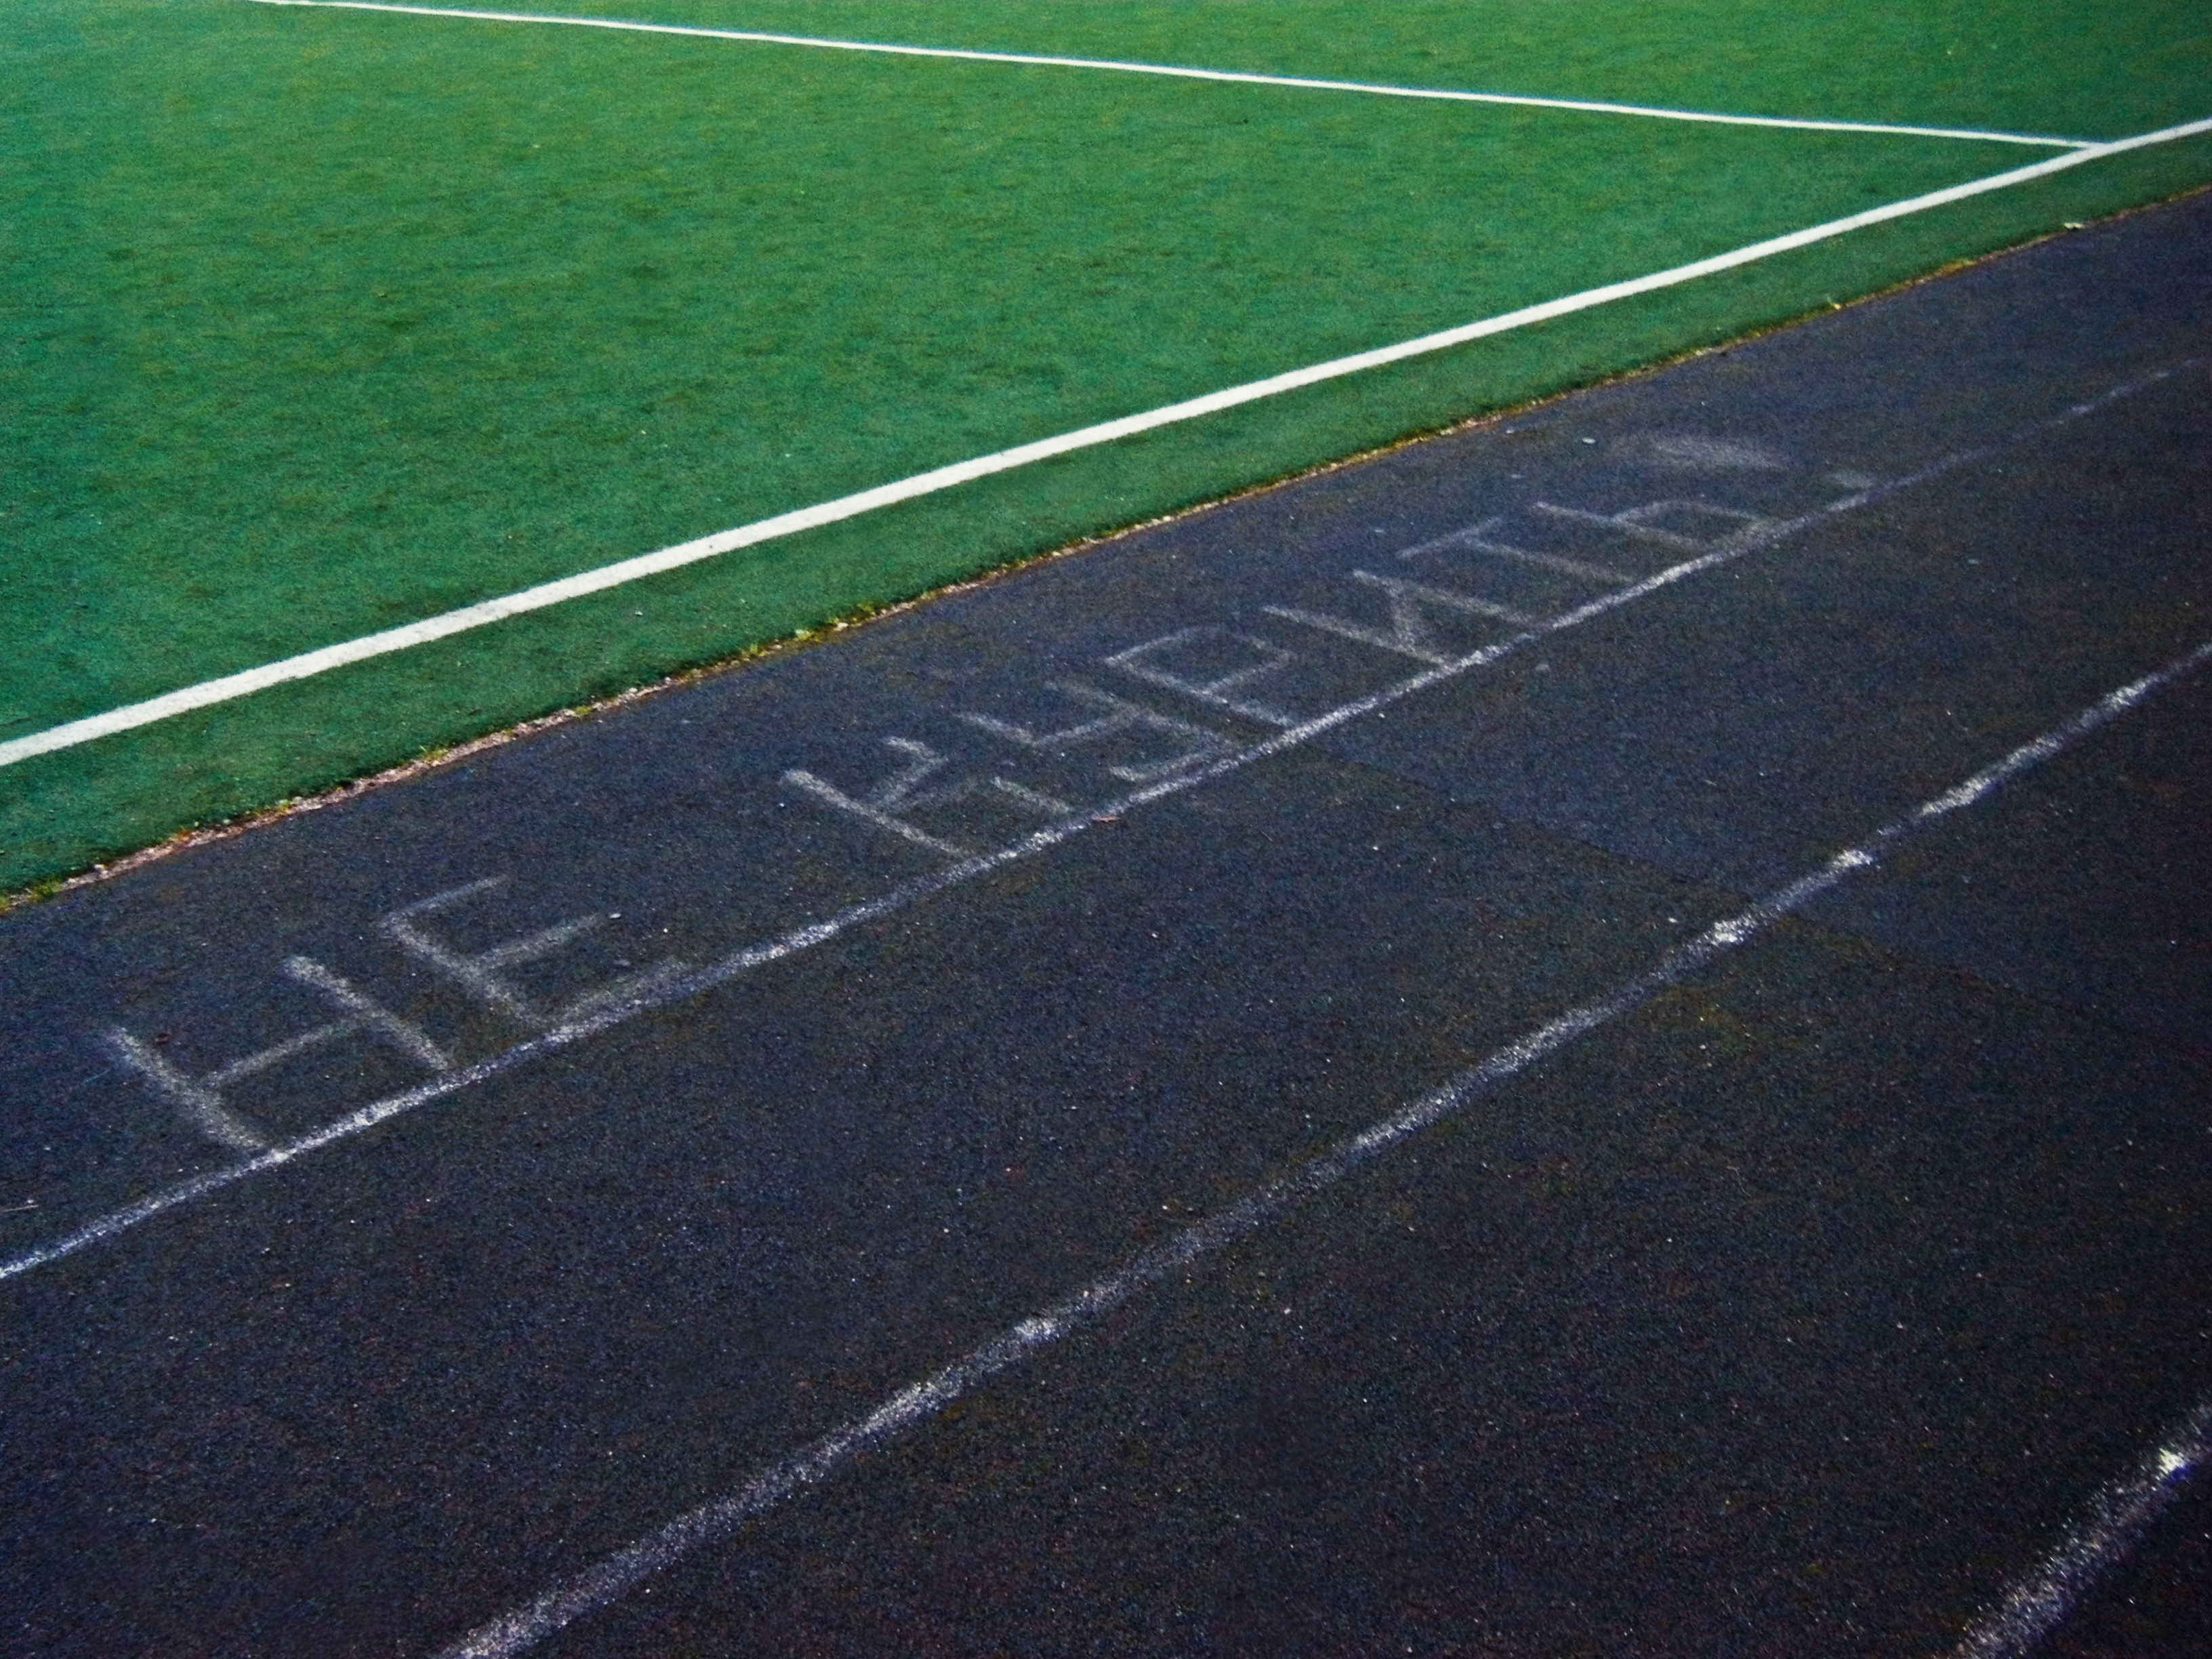
image, grass, green, sport venue, atmosphere, line, stadium, artificial turf, chalk